Say Lo Yar Say

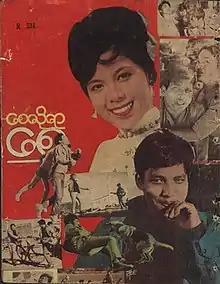
Film poster

Say Lo Yar Say is a 1971 Burmese black-and-white drama film, directed by Shumawa U Kyaw starring Zaw One, Swe Zin Htaik, Lin Htin and Yway Yway.